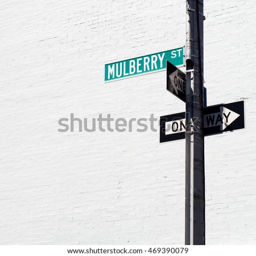
a city and way signs on a pole against a white brick wall .